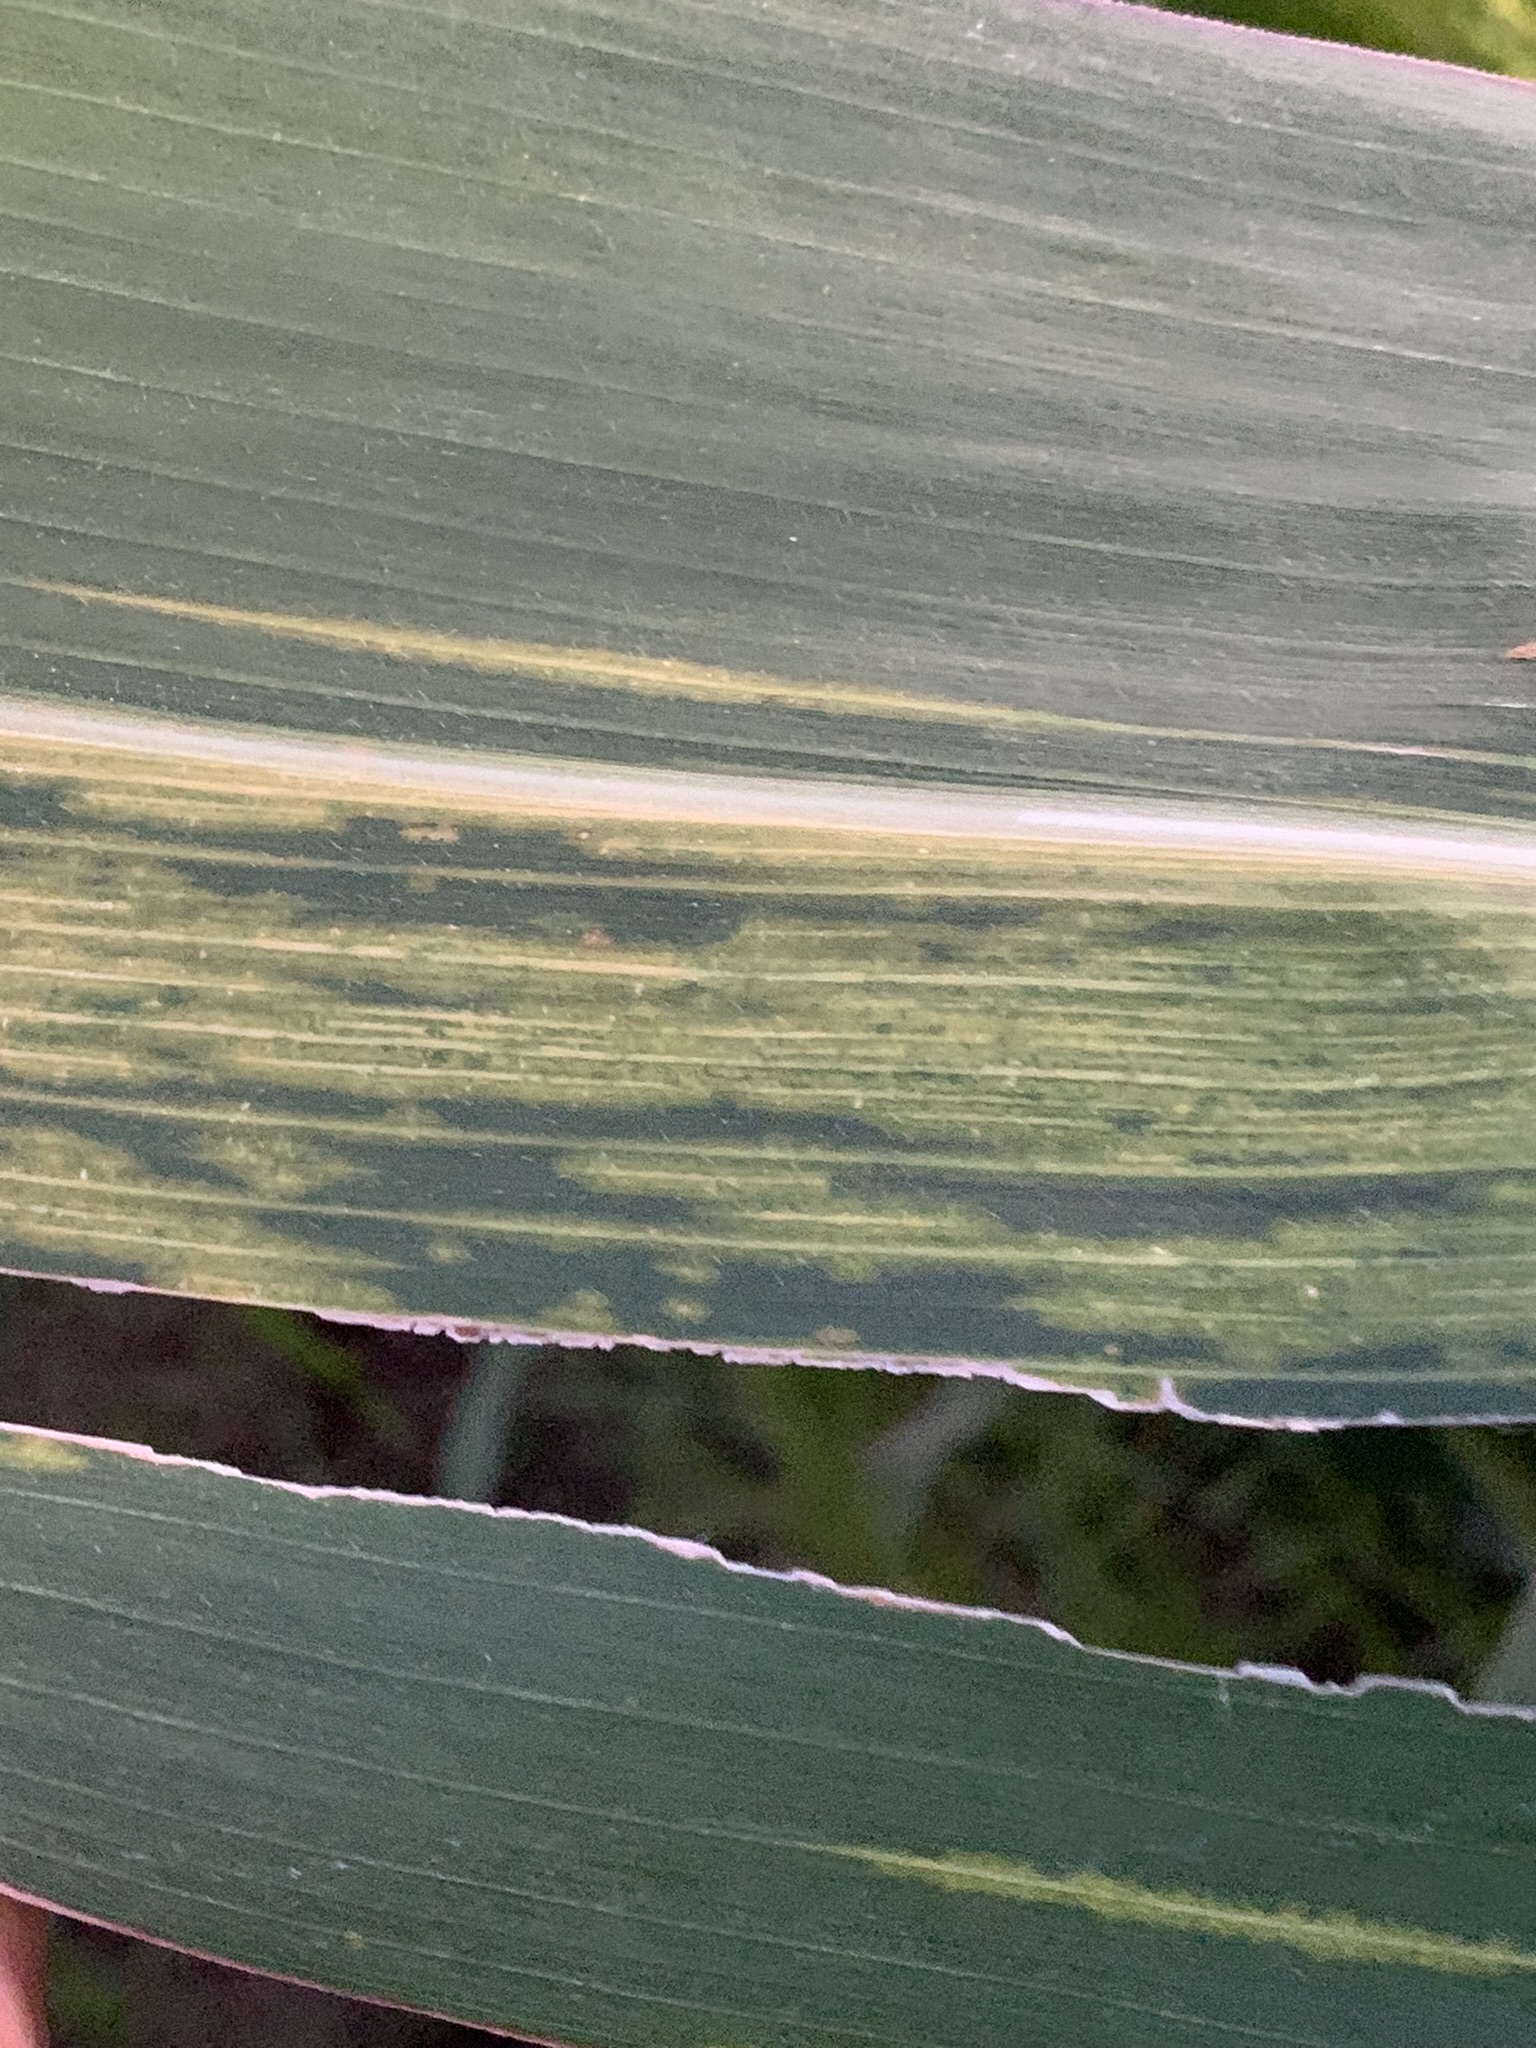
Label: MLN